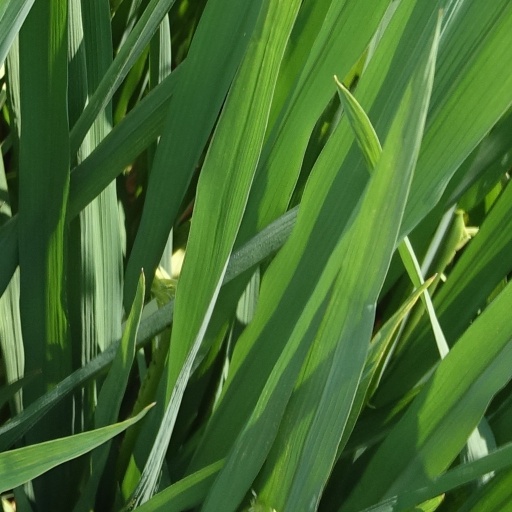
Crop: rice